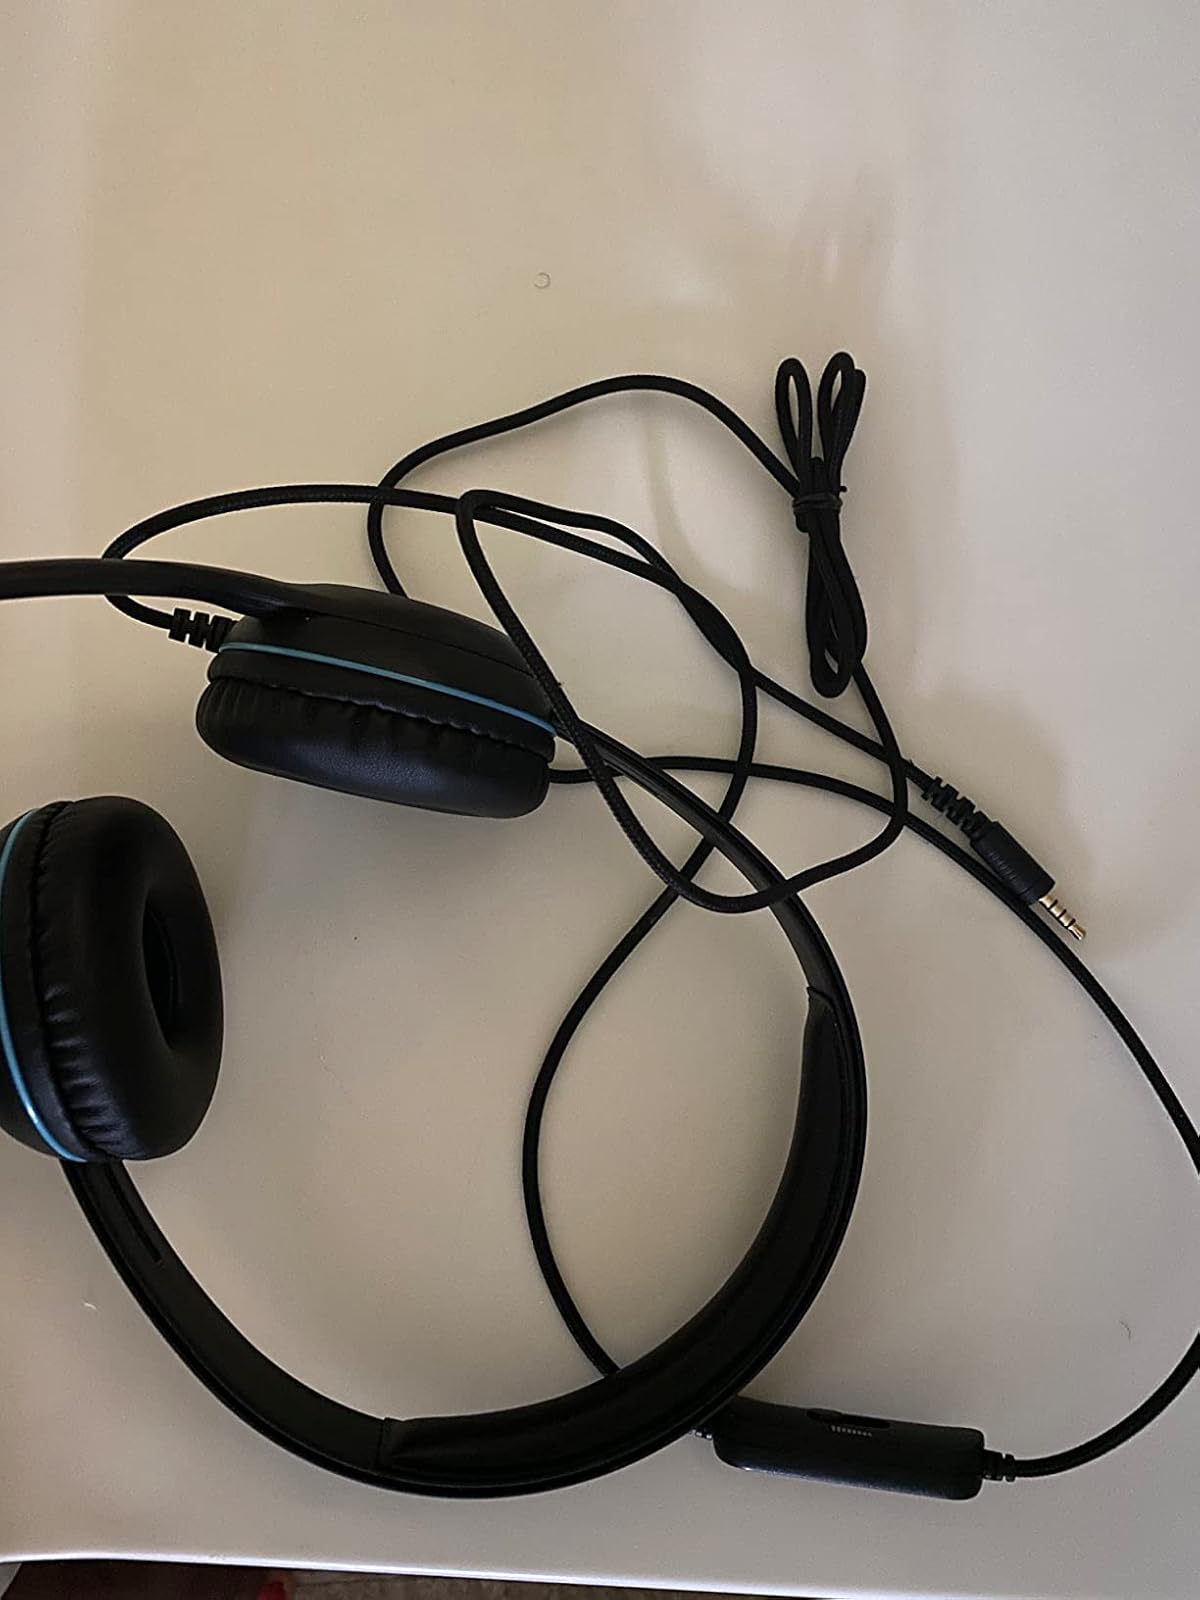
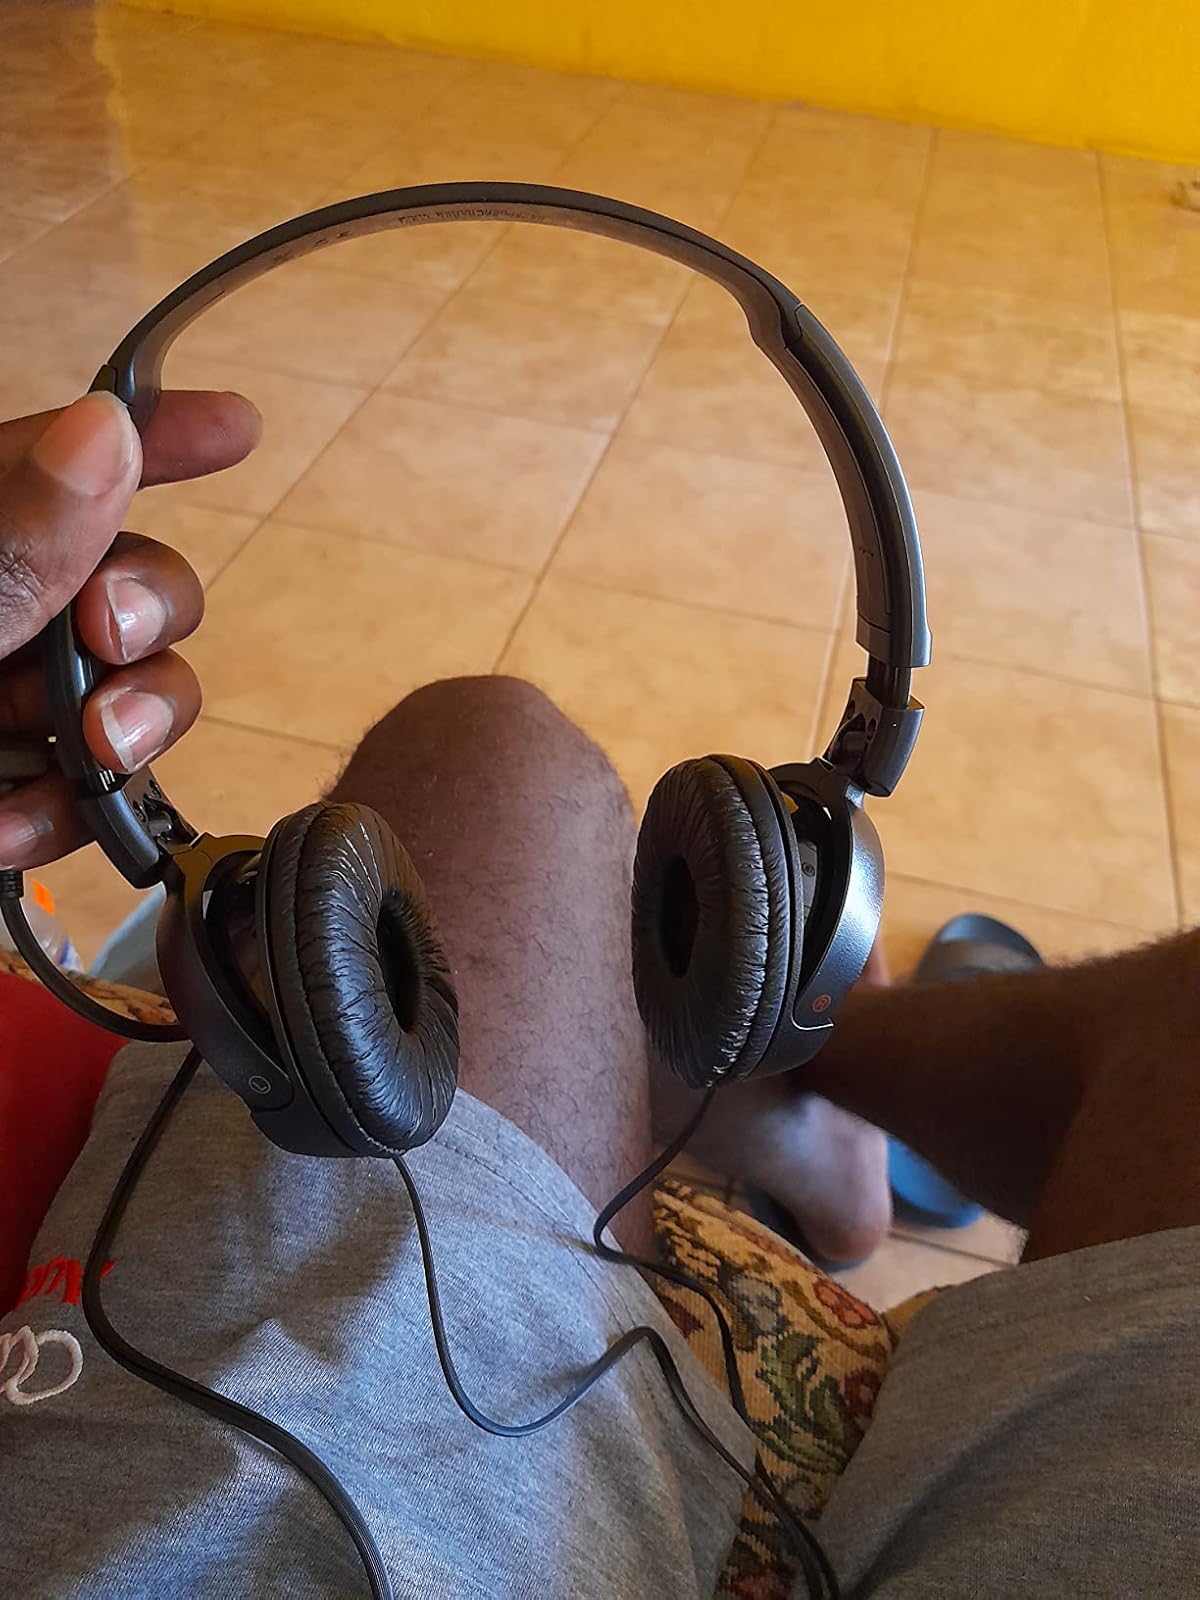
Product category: headphones
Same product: no